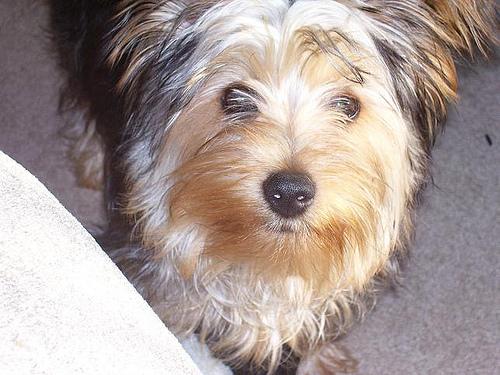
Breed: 202-n000020-Australian_terrier